Monkeyface prickleback

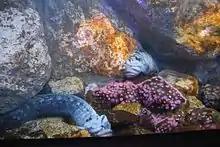
Two monkeyface pricklebacks at the California Academy of Sciences

The monkeyface prickleback (Cebidichthys violaceus), also commonly known as the monkeyface eel, is a species of prickleback native to the Pacific coast of North America. Although its shape resembles an eel due to its slender and leg-less body, the monkeyface prickleback does not belong to the order Anguilliformes, which includes true eels, instead, it is classified under either the Perciformes, along with nearly half of all bony fish, or the Scorpaeniformes, according to different authorities. Observations in nature and in the laboratory indicate that "C. violaceus" is a cryptic, bottom dweller and a weak, short-distance swimmer.